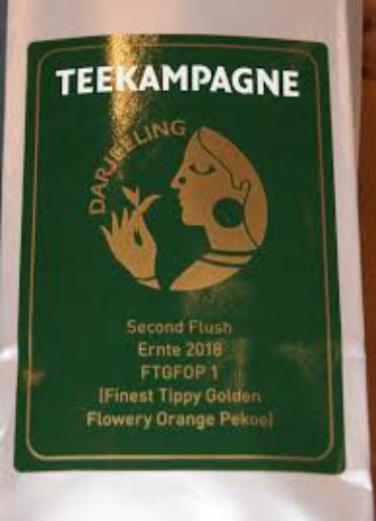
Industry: Food